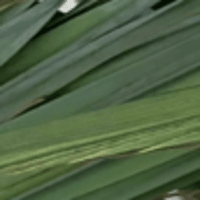
Label: Healthy sample